55 Wall Street

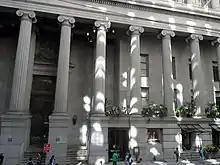
Lower colonnade (2013)

Gural, Gosin, and Pilevsky spent over $20 million to renovate the building. While the renovation was ongoing, the building's chief engineer won a $3 million lottery jackpot and resigned. The group sold 55 Wall Street in 1990 to a group of private Japanese investors for $69 million. The buyer was later identified as Tokyo-based builders Kajima. Citibank closed its branch bank in 1992, and Migrim Thomajan & Lee went bankrupt. Afterward, 55 Wall Street was used mostly for film shoots, since the rotunda was unoccupied and much of the office space on the upper floors was also vacant. The building was depicted in advertisements, like those for Cadillac and the mutual funds company PNC Inc., as well as in films such as "Batman Forever" and "Die Hard with a Vengeance". 55 Wall Street's various landmark statuses precluded potential tenants from easily renovating the exterior, and the rotunda was only attractive to large retailers, while office tenants were relegated to a side entrance. Kajima subsidiary Commercial Development had tried to lease the banking hall to a retailer, such as CompUSA or Barnes & Noble, and it enlarged an existing loading dock on Exchange Place to attract retail tenants.